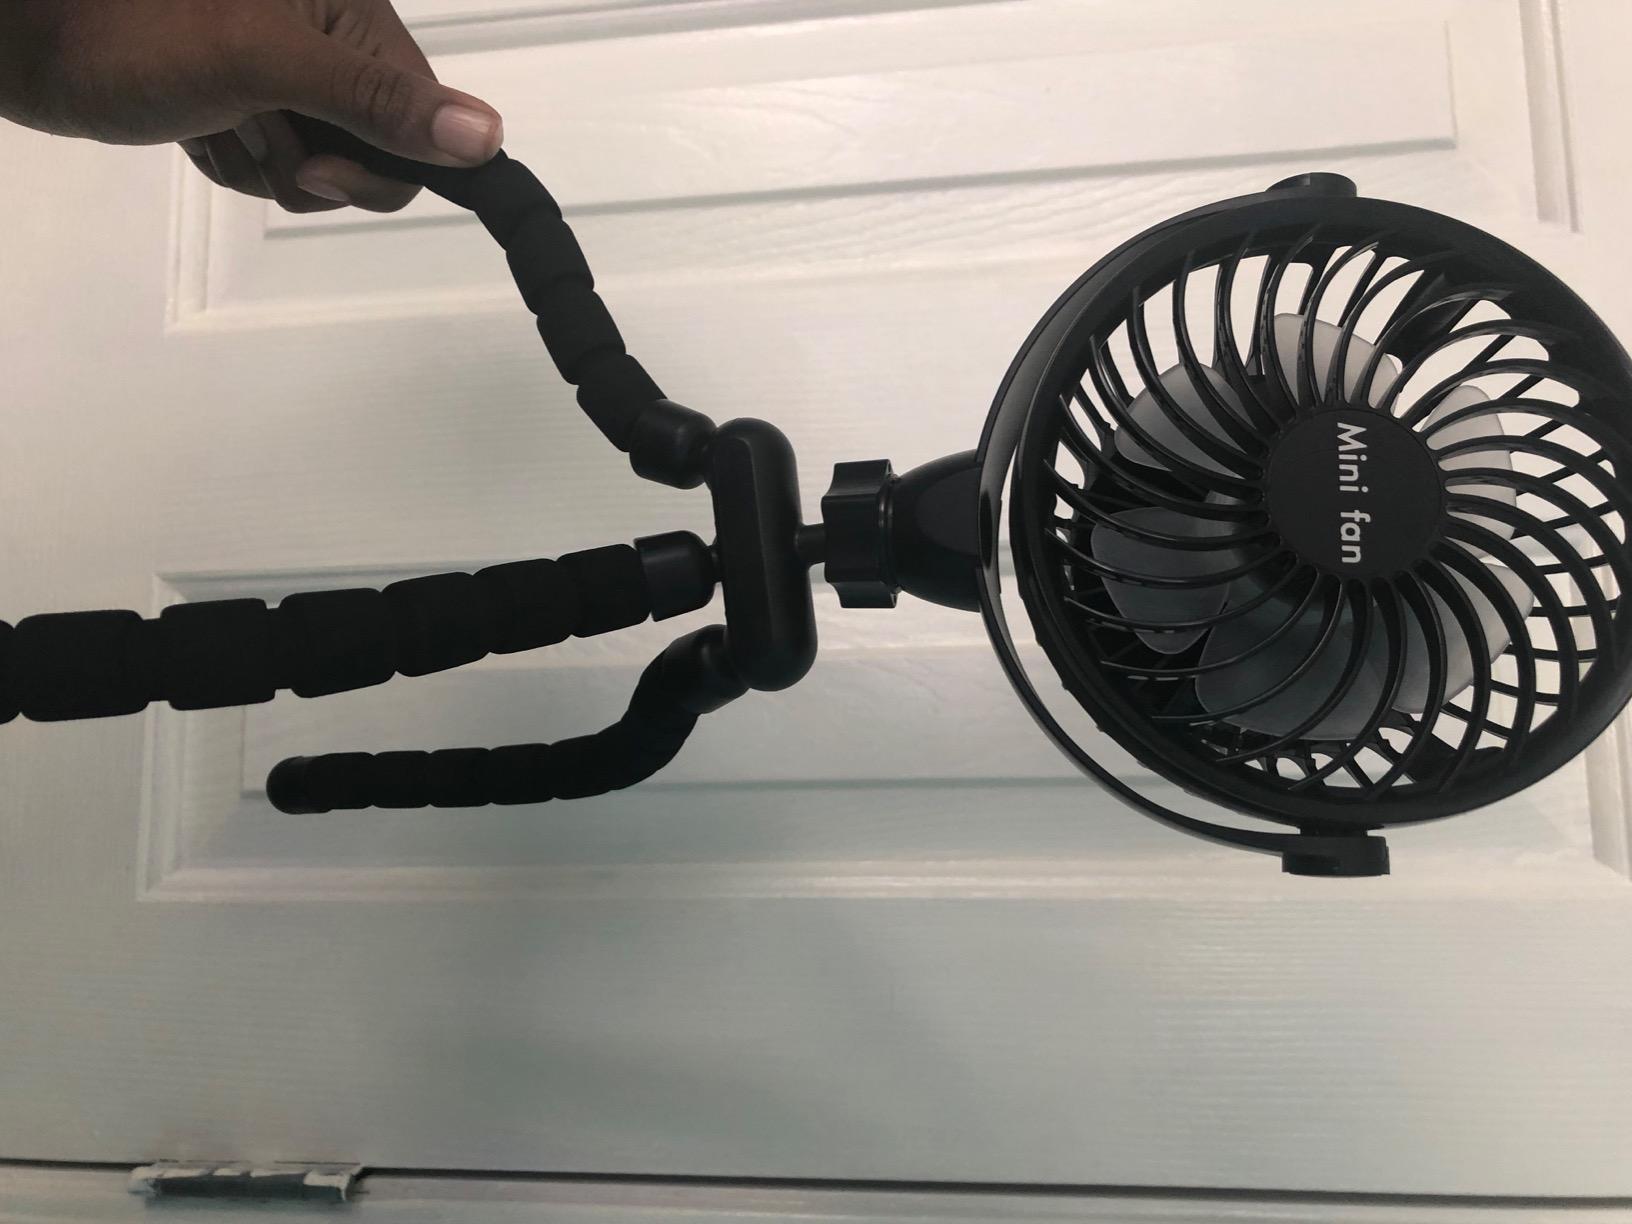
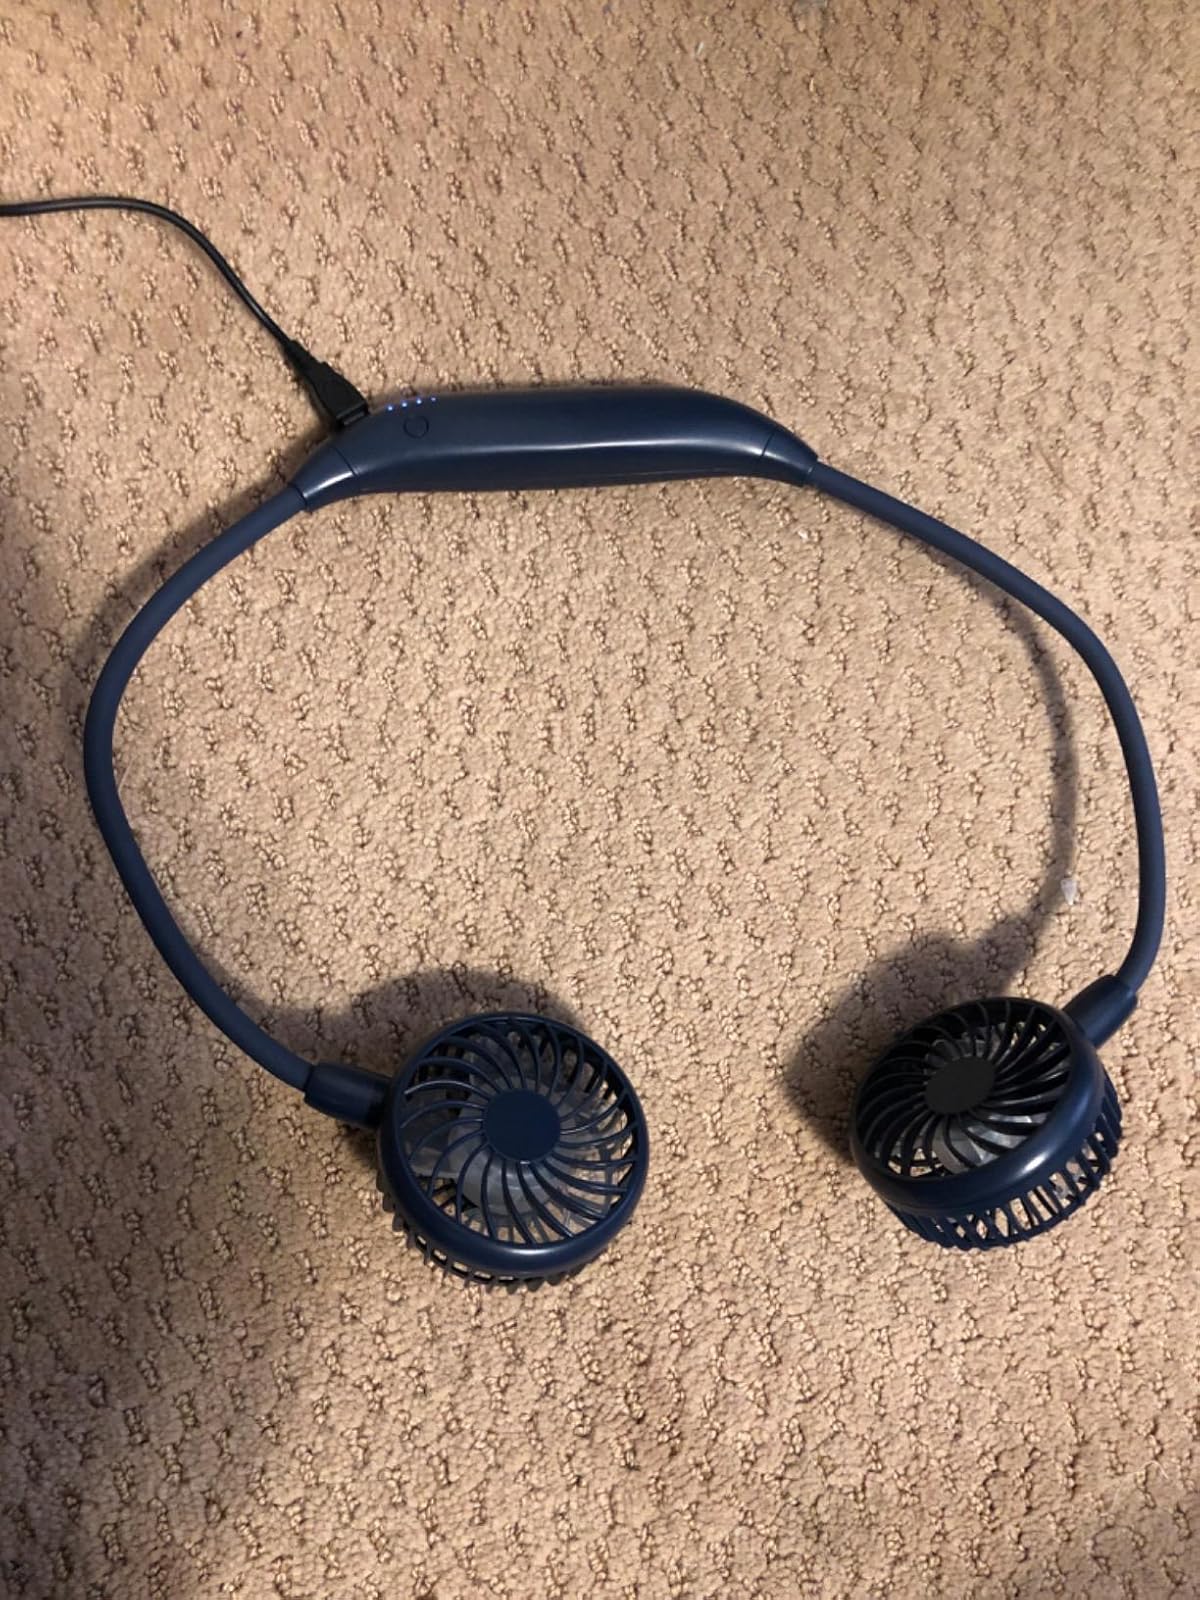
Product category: fan
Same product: no